Ursula (crater)

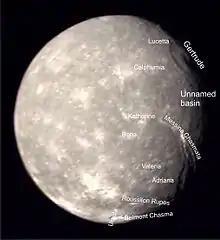
Ursula is the large bright crater near the bottom of this annotated "Voyager 2" image of Titania

Ursula is the second-largest impact crater known on Uranus's moon Titania. It is about 135 km across, and is cut by Belmont Chasma. It is named after Hero's attendant in William Shakespeare's comedy "Much Ado About Nothing"; the name Ursula was officially adopted by the International Astronomical Union (IAU) in 1988.